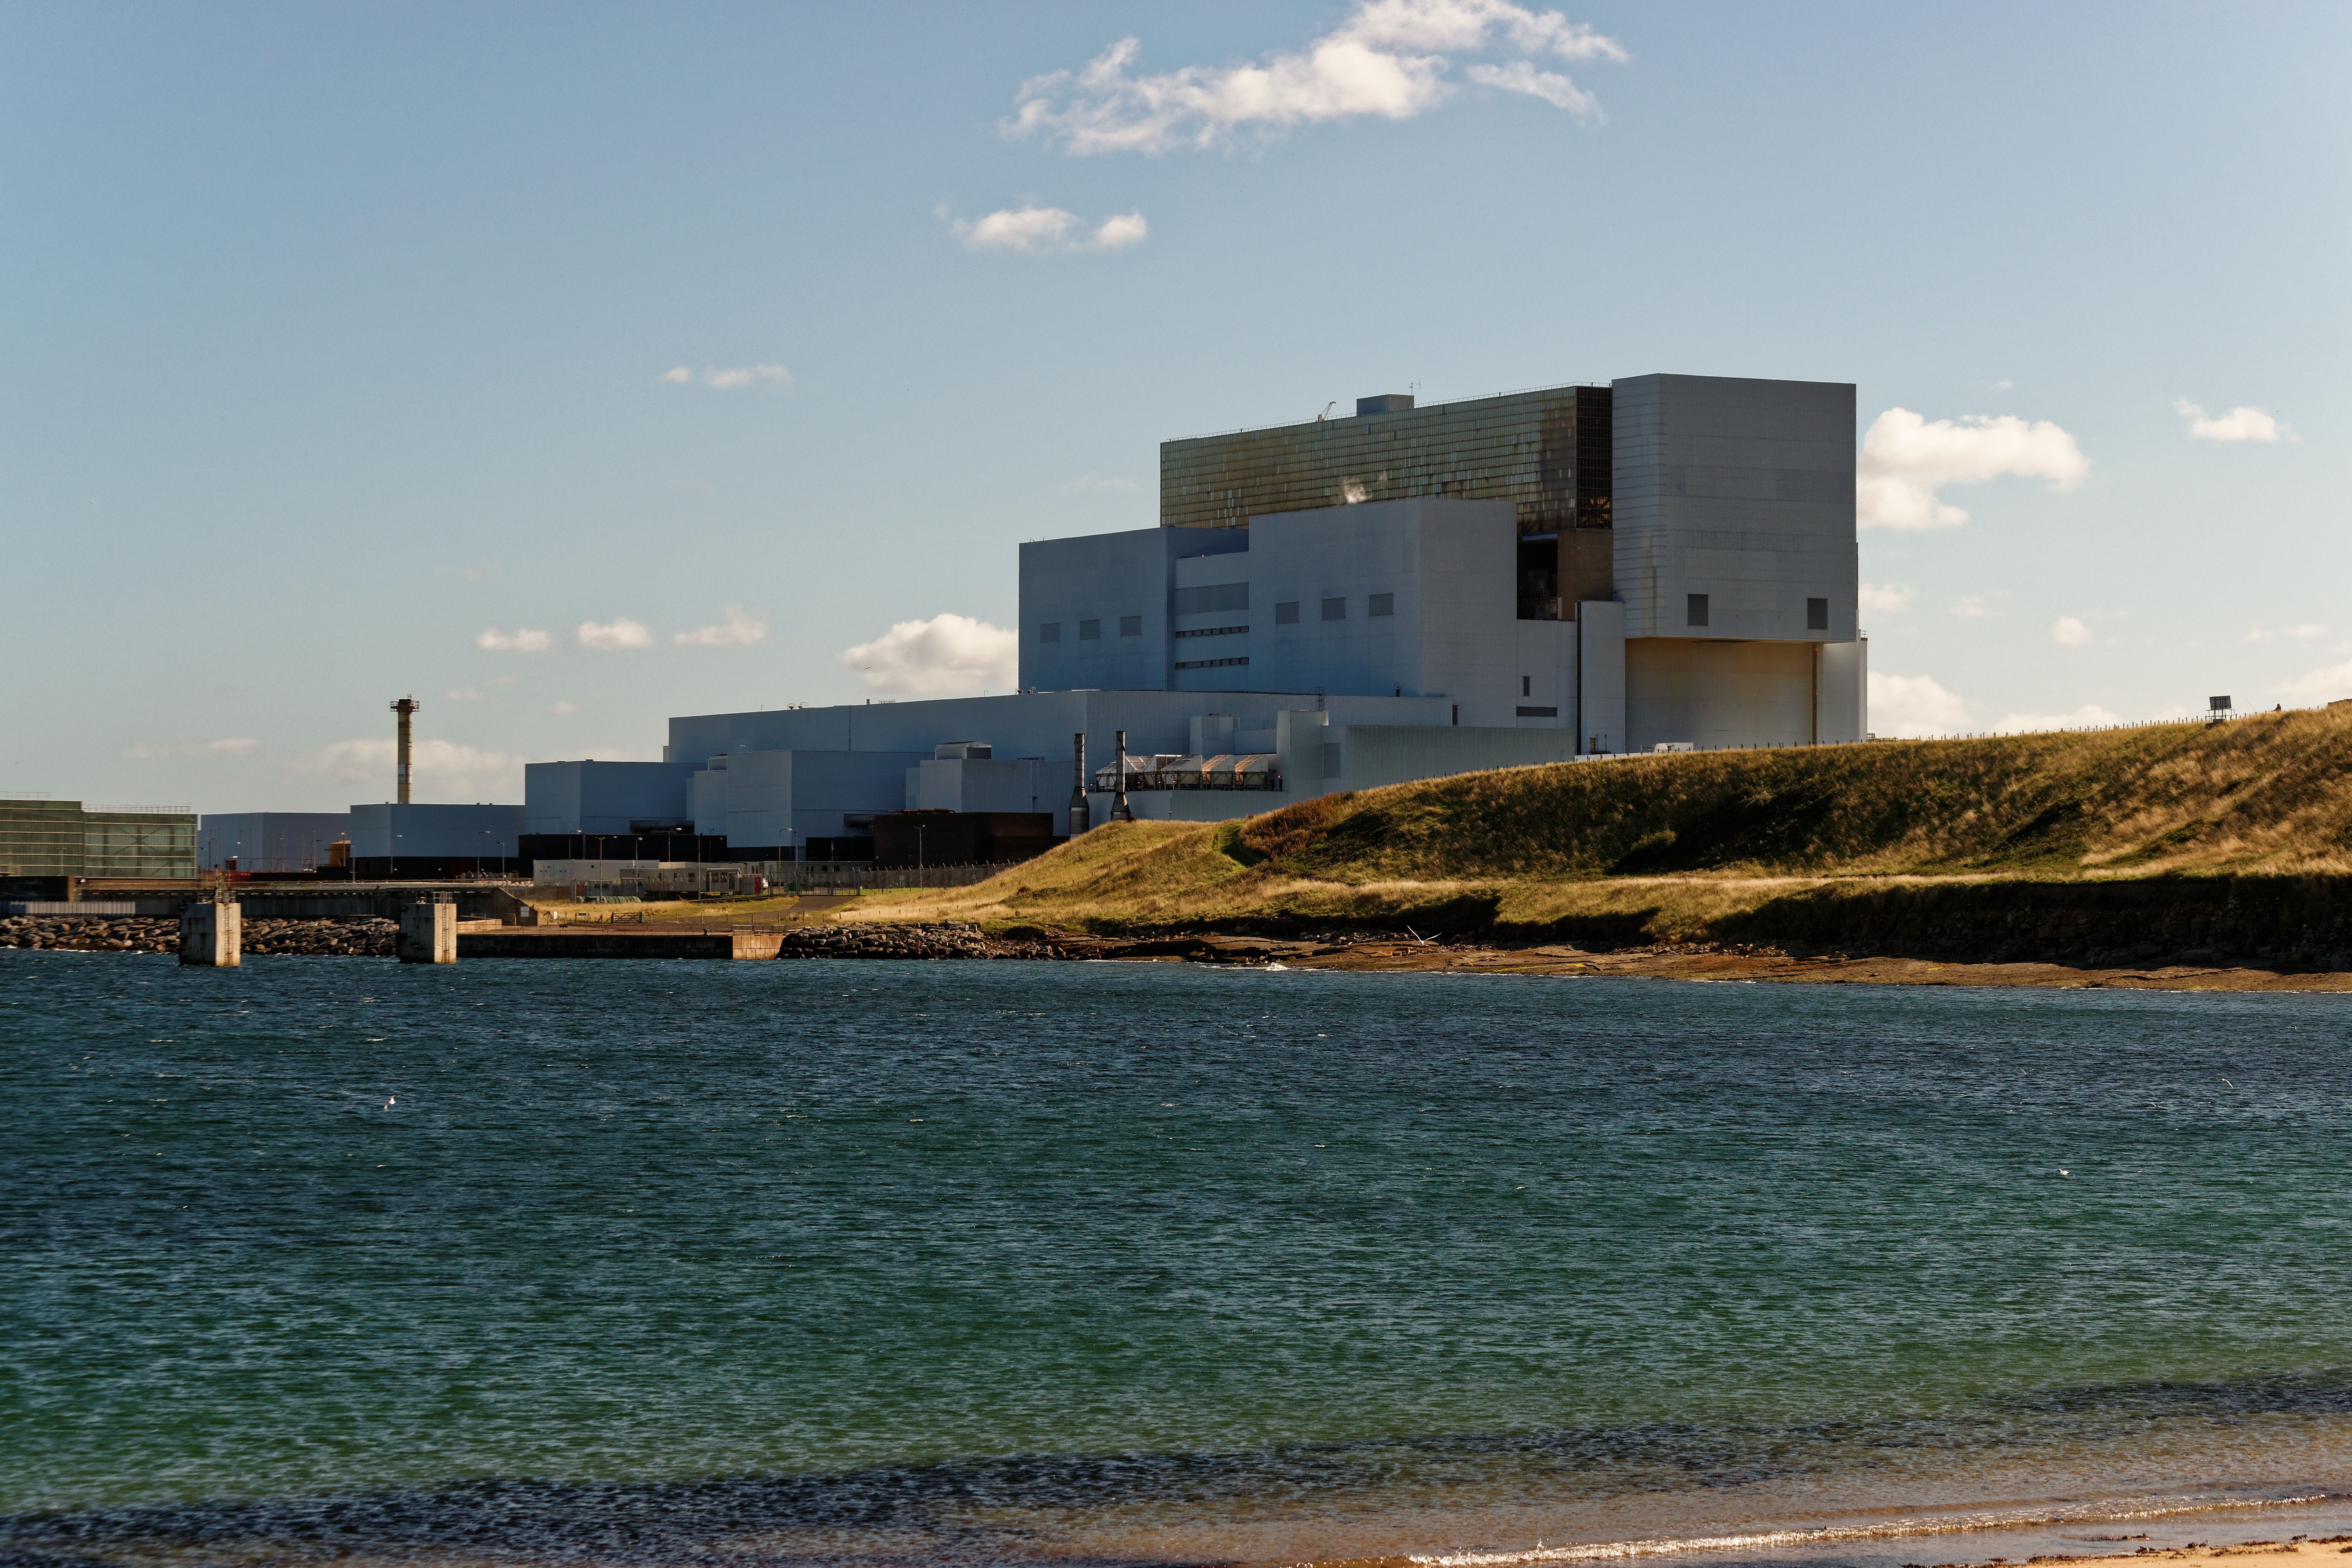
beach, landscape, sea, coast, water, sand, plant, technology, sunlight, building, coastline, scenery, industry, electricity, energy, power, cooling, nuclear, radiation, nuclear power plant, nuclear power, power station, outdoor structure, electronics accessory, torness power station